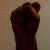
The image shows a hand gesture representing the letter 'S' in Indian Sign Language.